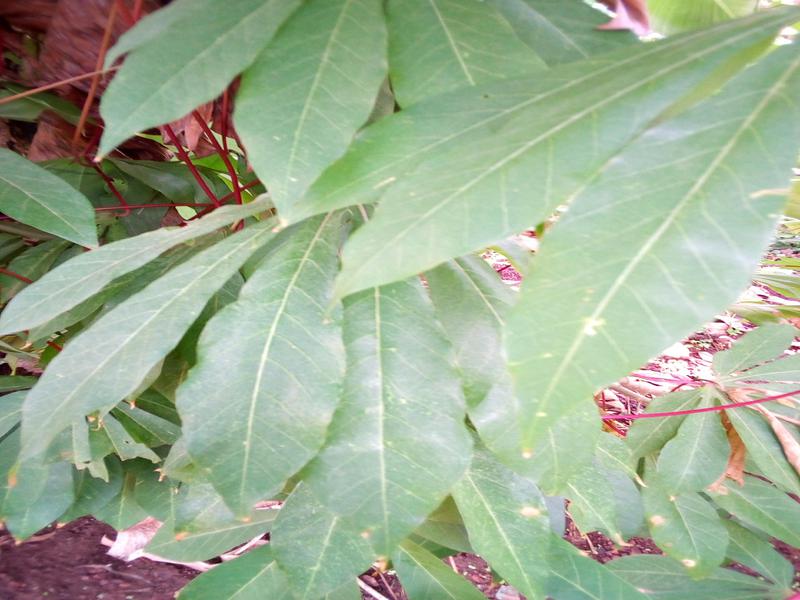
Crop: cassava
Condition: healthy